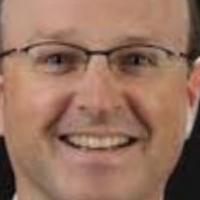
Age group: age 41-55